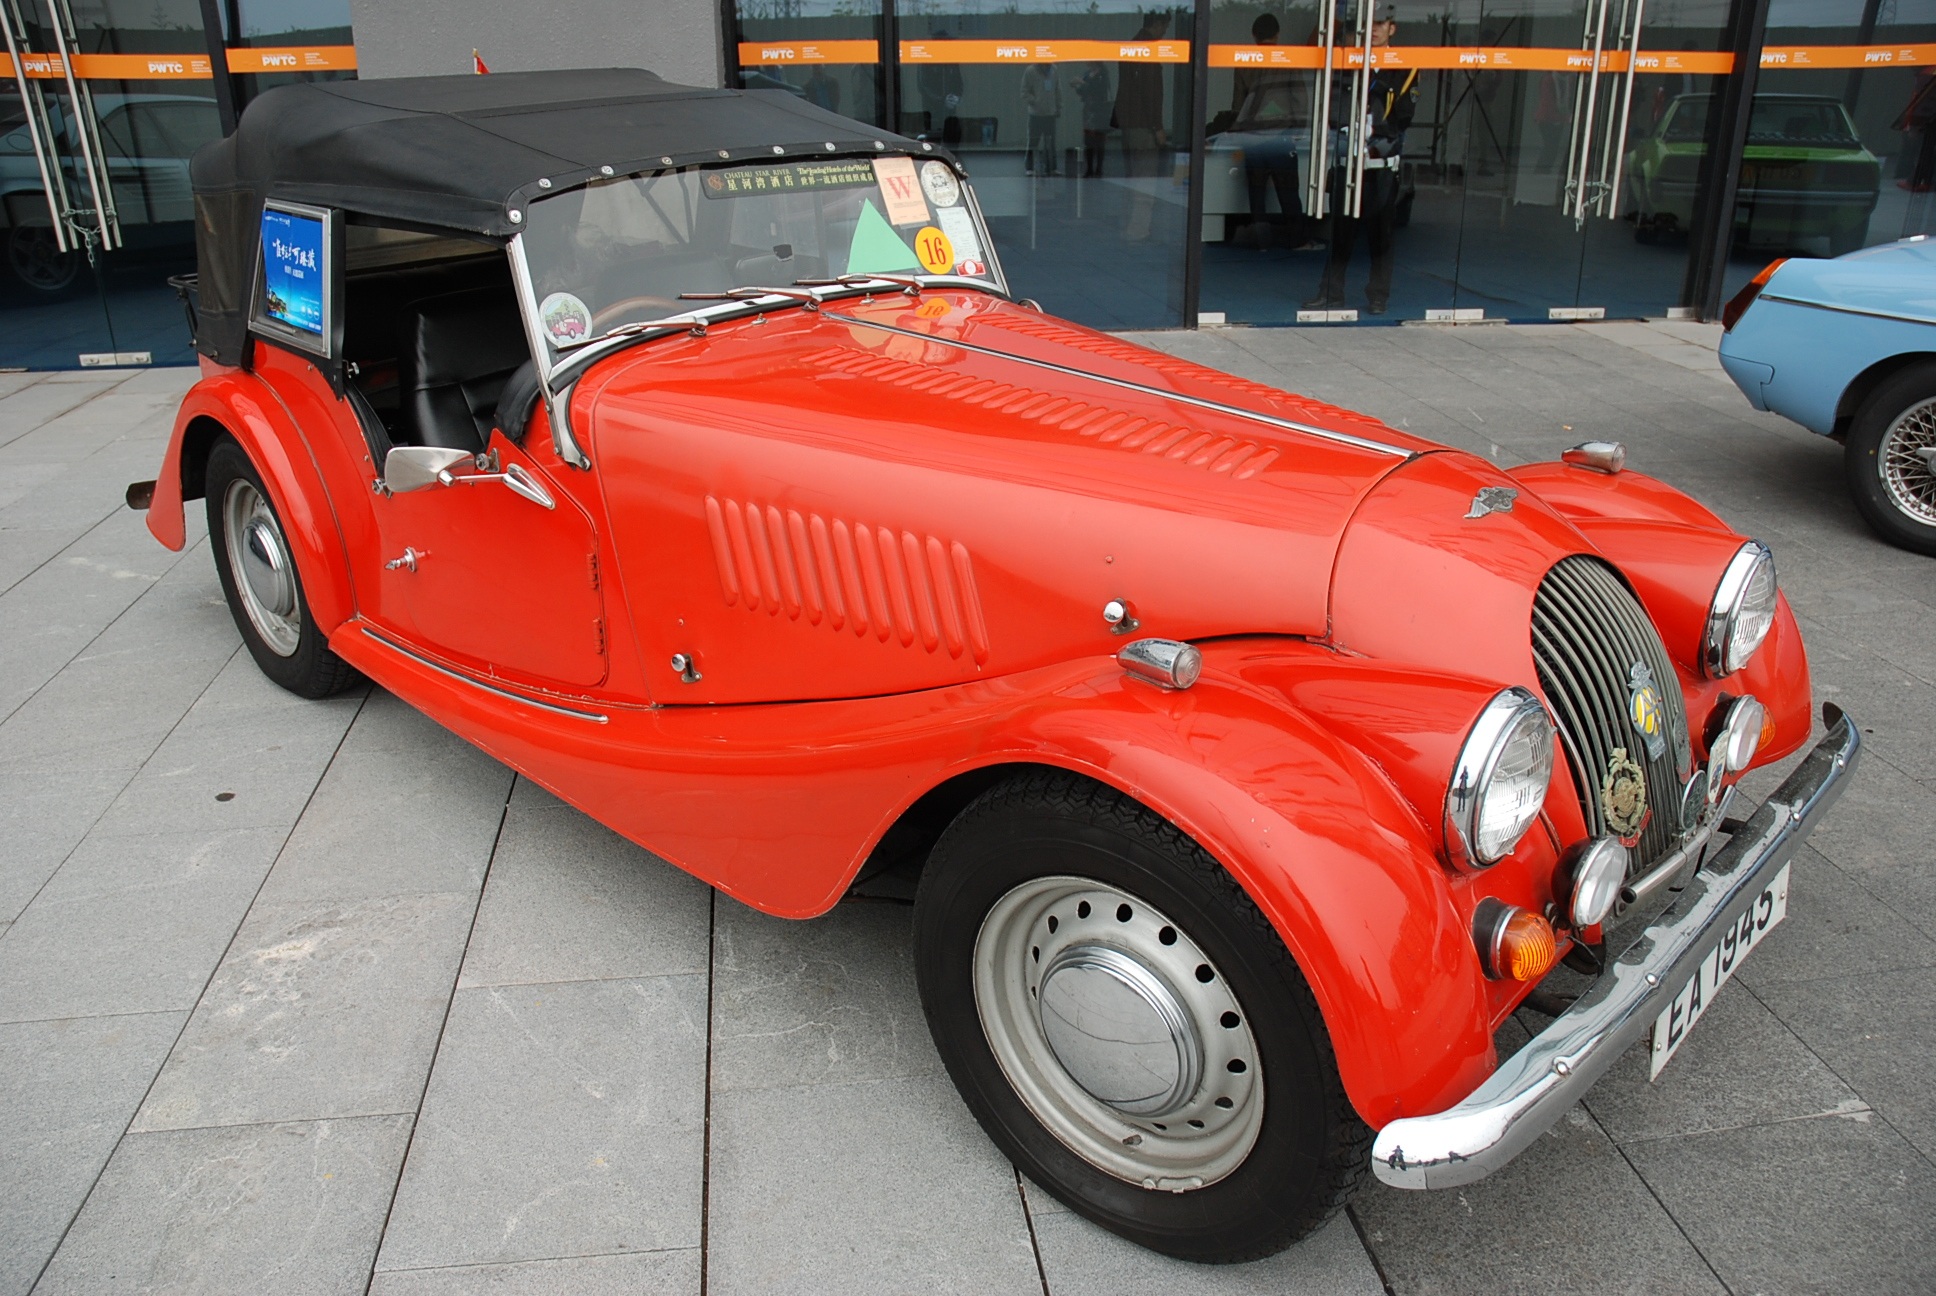
car, vehicle, classic car, sports car, vintage car, classic, convertible, classic cars, antique car, land vehicle, touring car, automobile make, morgan plus 8, morgan 4